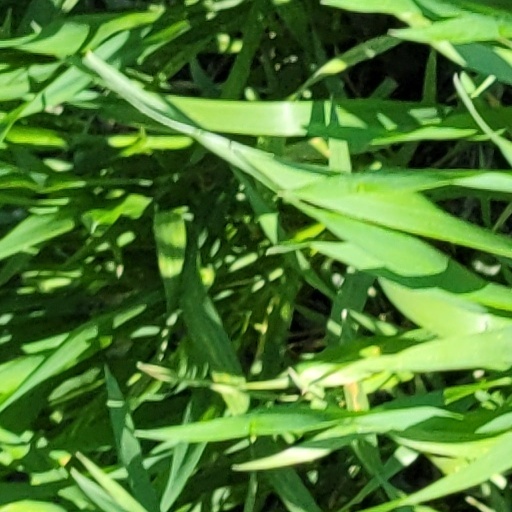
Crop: wheat